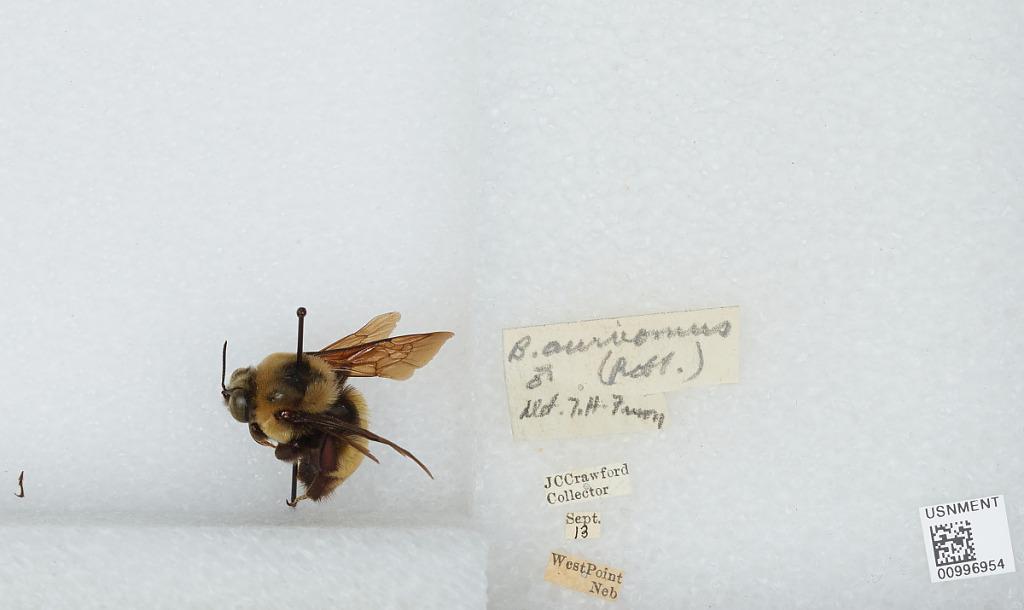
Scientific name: Bombus (Bombias) auricomus (Robertson)
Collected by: J. Crawford
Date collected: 2013-9-
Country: United States
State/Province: Nebraska
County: Cuming
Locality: West Point
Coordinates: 41.8397, -96.7114